List of former Aesculapian Club members

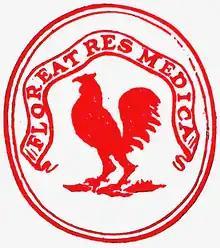
Aesculapian Club badge

The Aesculapian Club has had many notable former members. The following sections give a list of former members of the Club in chronological order of their year of election.